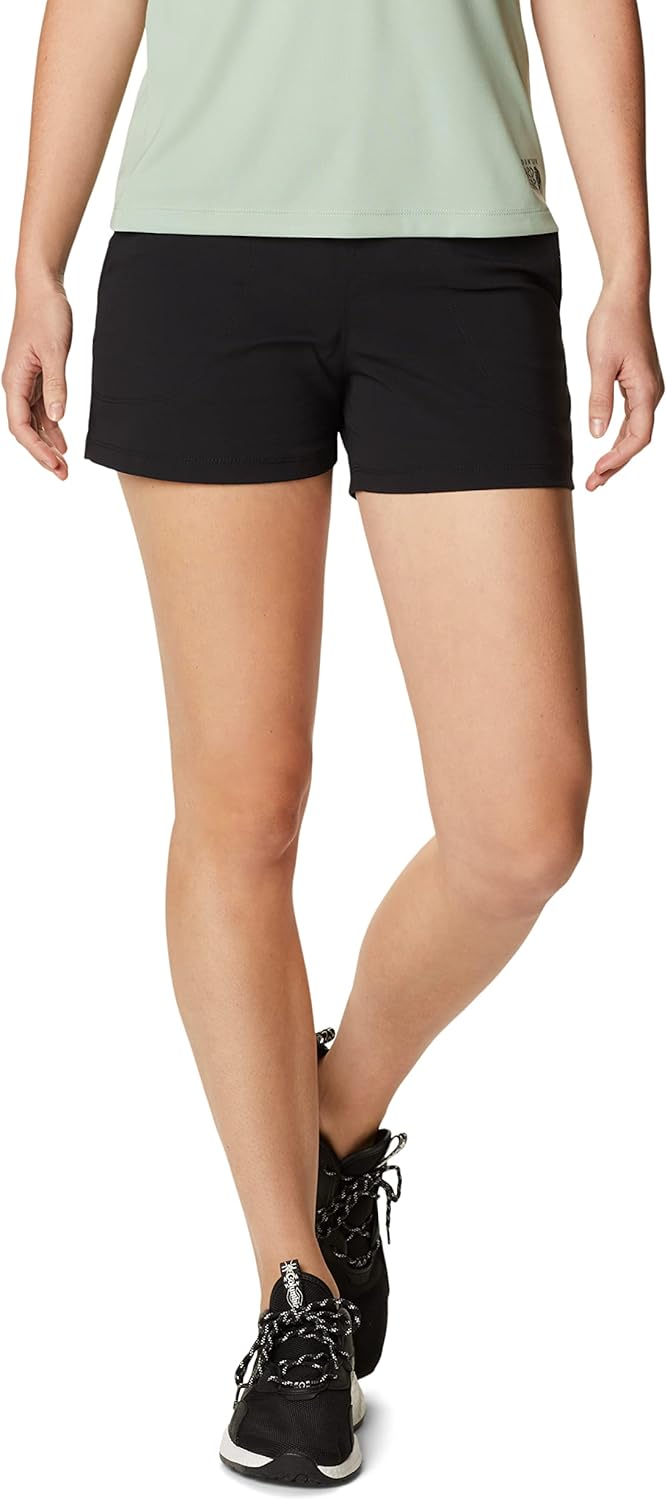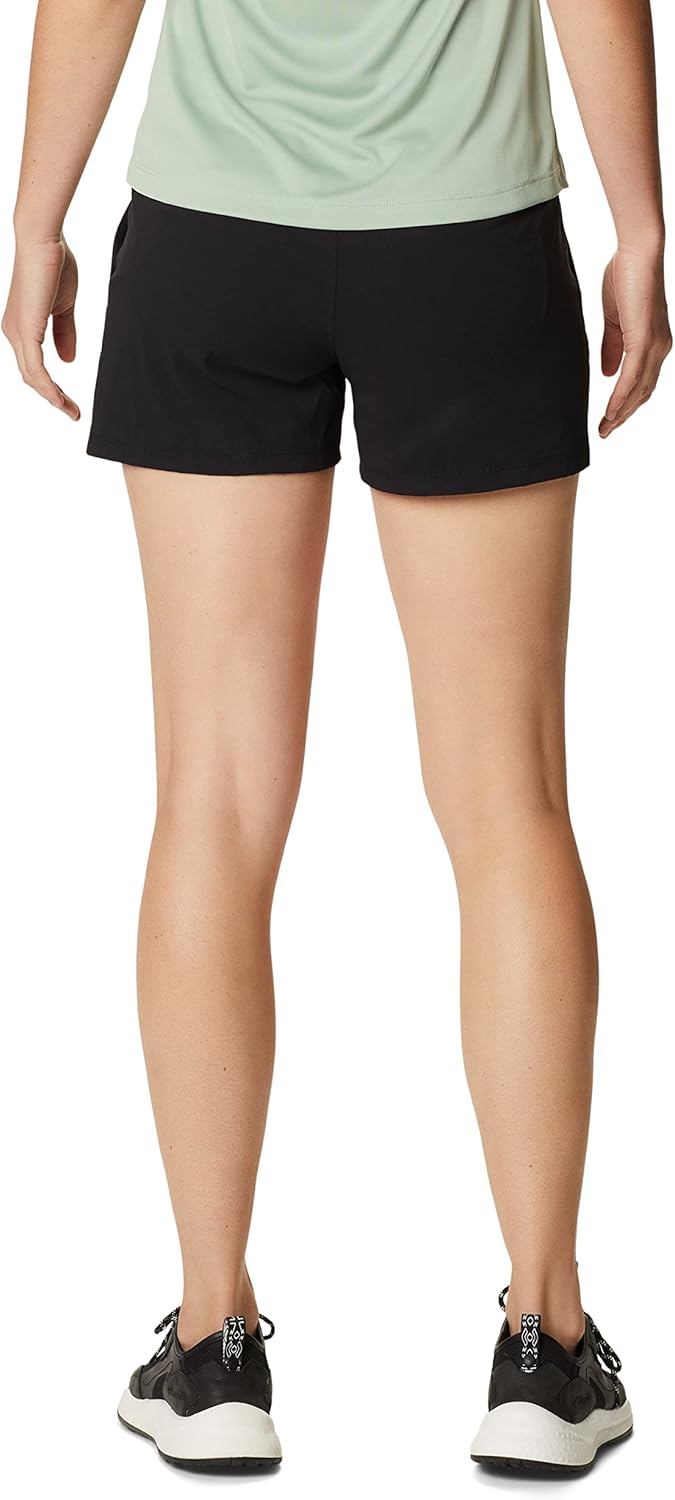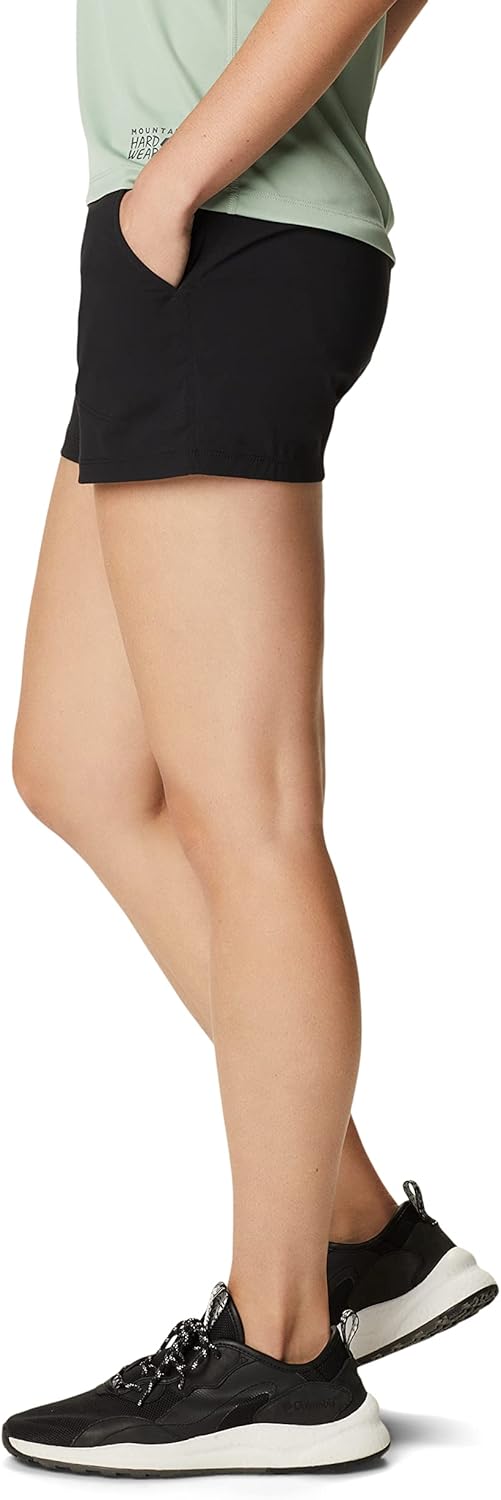
Mountain Hardwear Women's Dynama/2 Short
Category: AMAZON FASHION
An ultra-comfortable stretch short that looks as good as it performs, our Dynama Short combines a flattering, feminine fit with our packable, stretch-woven fabric and a wide, low-profile waistband—ideal for daily motion in or out of the backcountry.
Features: 94% Nylon, 6% Elastane | Imported | Pull On closure | Machine Wash | UPF 50 fabric filters harsh UV rays | PFC-free DWR finish avoids water | Fabric type avoids foul smell | Flat and wide low-profile waistband | Two front hand pockets